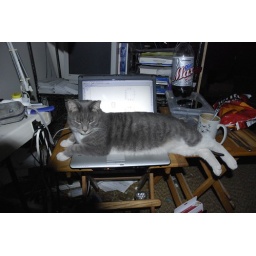
The landlady's cat comes in just to lay on the computer keyboards.